Flag of Azerbaijan

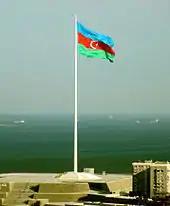
National Flag Square in Baku

In the late 1980s, during unrest in Soviet Azerbaijan, the tricolour Azerbaijan Democratic Republic flag was used in demonstrations calling for independence. On 17 November 1990, during the first session of the Supreme Assembly of the Nakhchivan Autonomous Republic, the 1918 ADR flag was adopted as the national flag of the autonomous state. This flag was later adopted with the decree, "On change the name and national flag of Azerbaijan SSR". The decree was issued on 29 November 1990 by the president of Azerbaijan SSR and ratified on 5 February 1991 by the Supreme Soviet of the Azerbaijan SSR. The first constitution since independence was adopted on 12 November 1995 after a national vote; one of the articles described the three-colour flag of the republic.